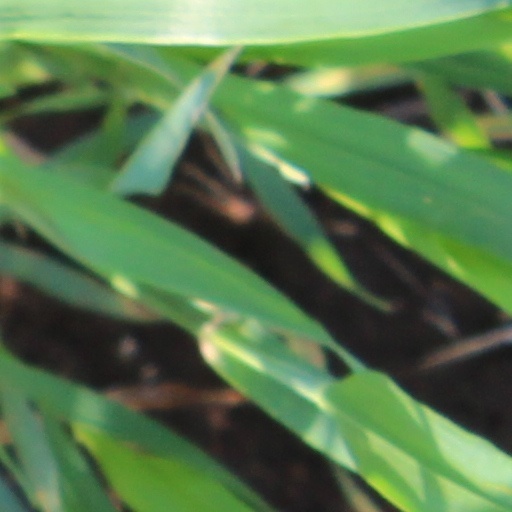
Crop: wheat